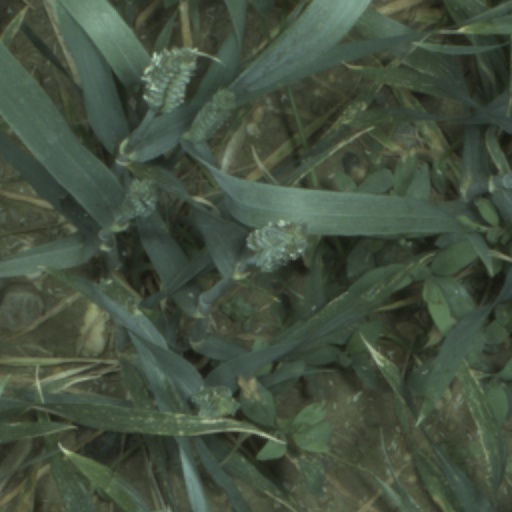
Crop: wheat